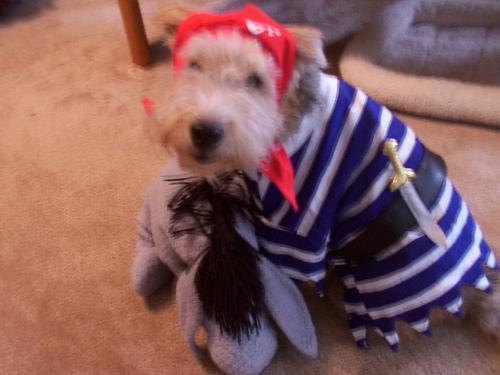
Lakeland_terrier